Transportation in New Jersey

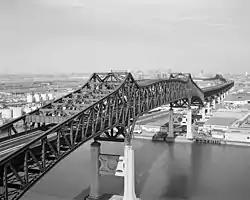
Opened in 1932, the Pulaski Skyway spans the Passaic and Hackensack rivers.

The U.S. Highway system is complementary to the Interstate Highway System. New Jersey's U.S. Highways have been gradually replaced by Interstate Highways and toll roads for long-distance travel, although the routes are still important for regional travel. The system is composed of principal arterial roads, which may feature jughandle ramps, interchanges, and traffic circles at major junctions.